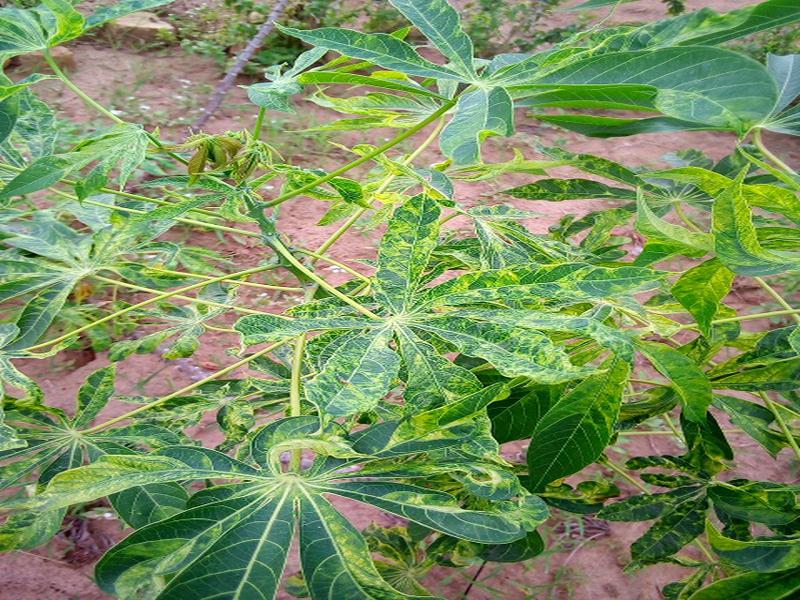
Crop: cassava
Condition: mosaic_disease